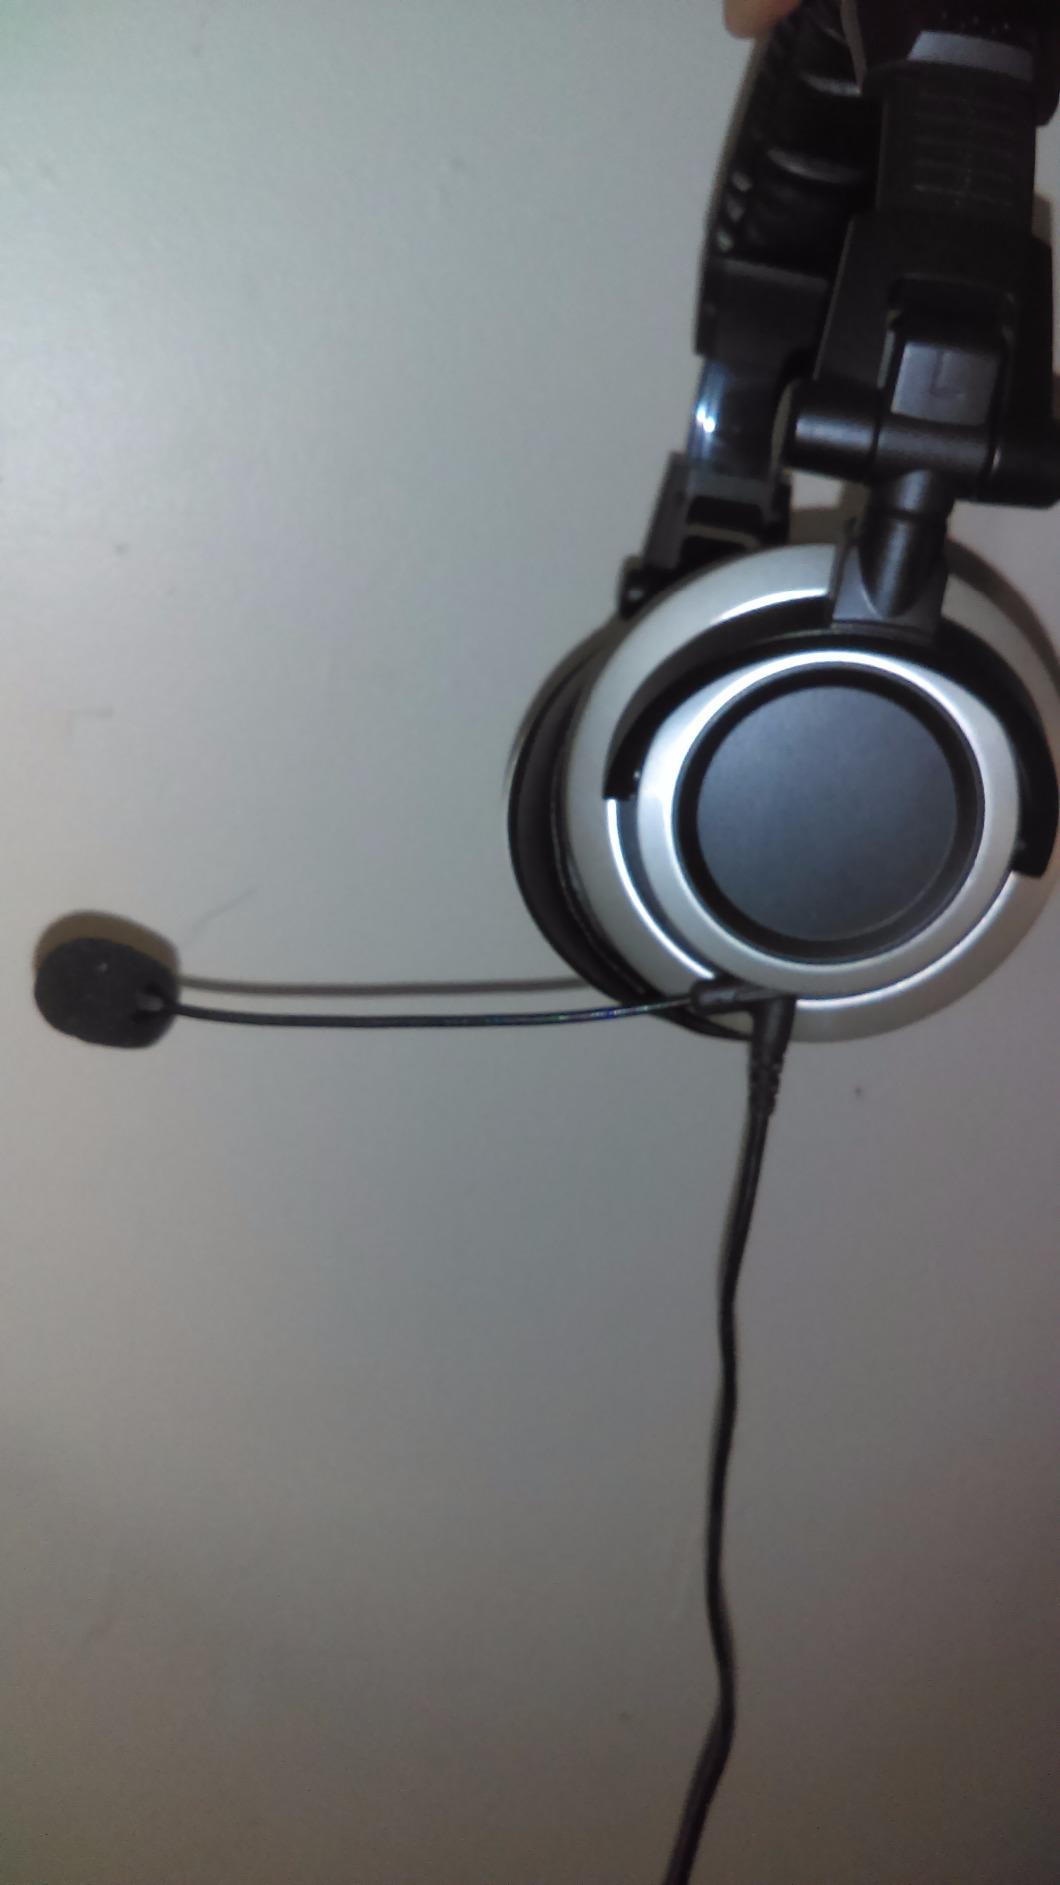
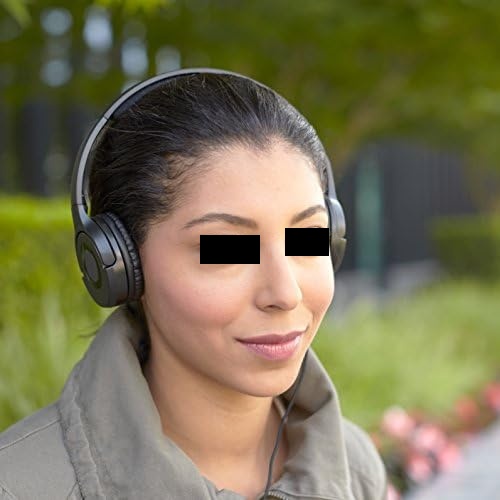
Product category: headphones
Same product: no